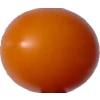
Label: tomato_cherry_orange